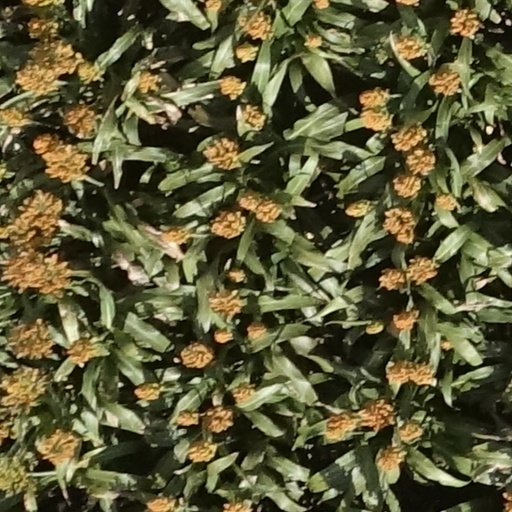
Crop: sorghum